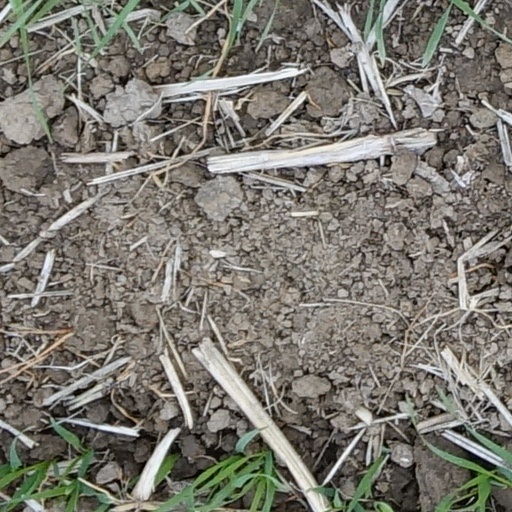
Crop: wheat